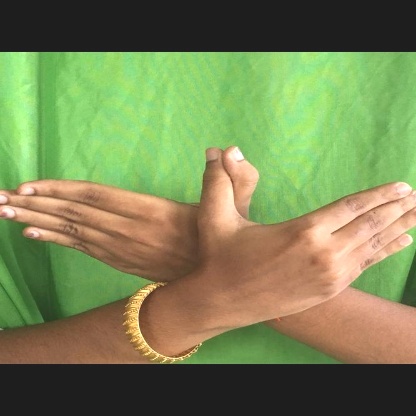
Mudra: Garuda